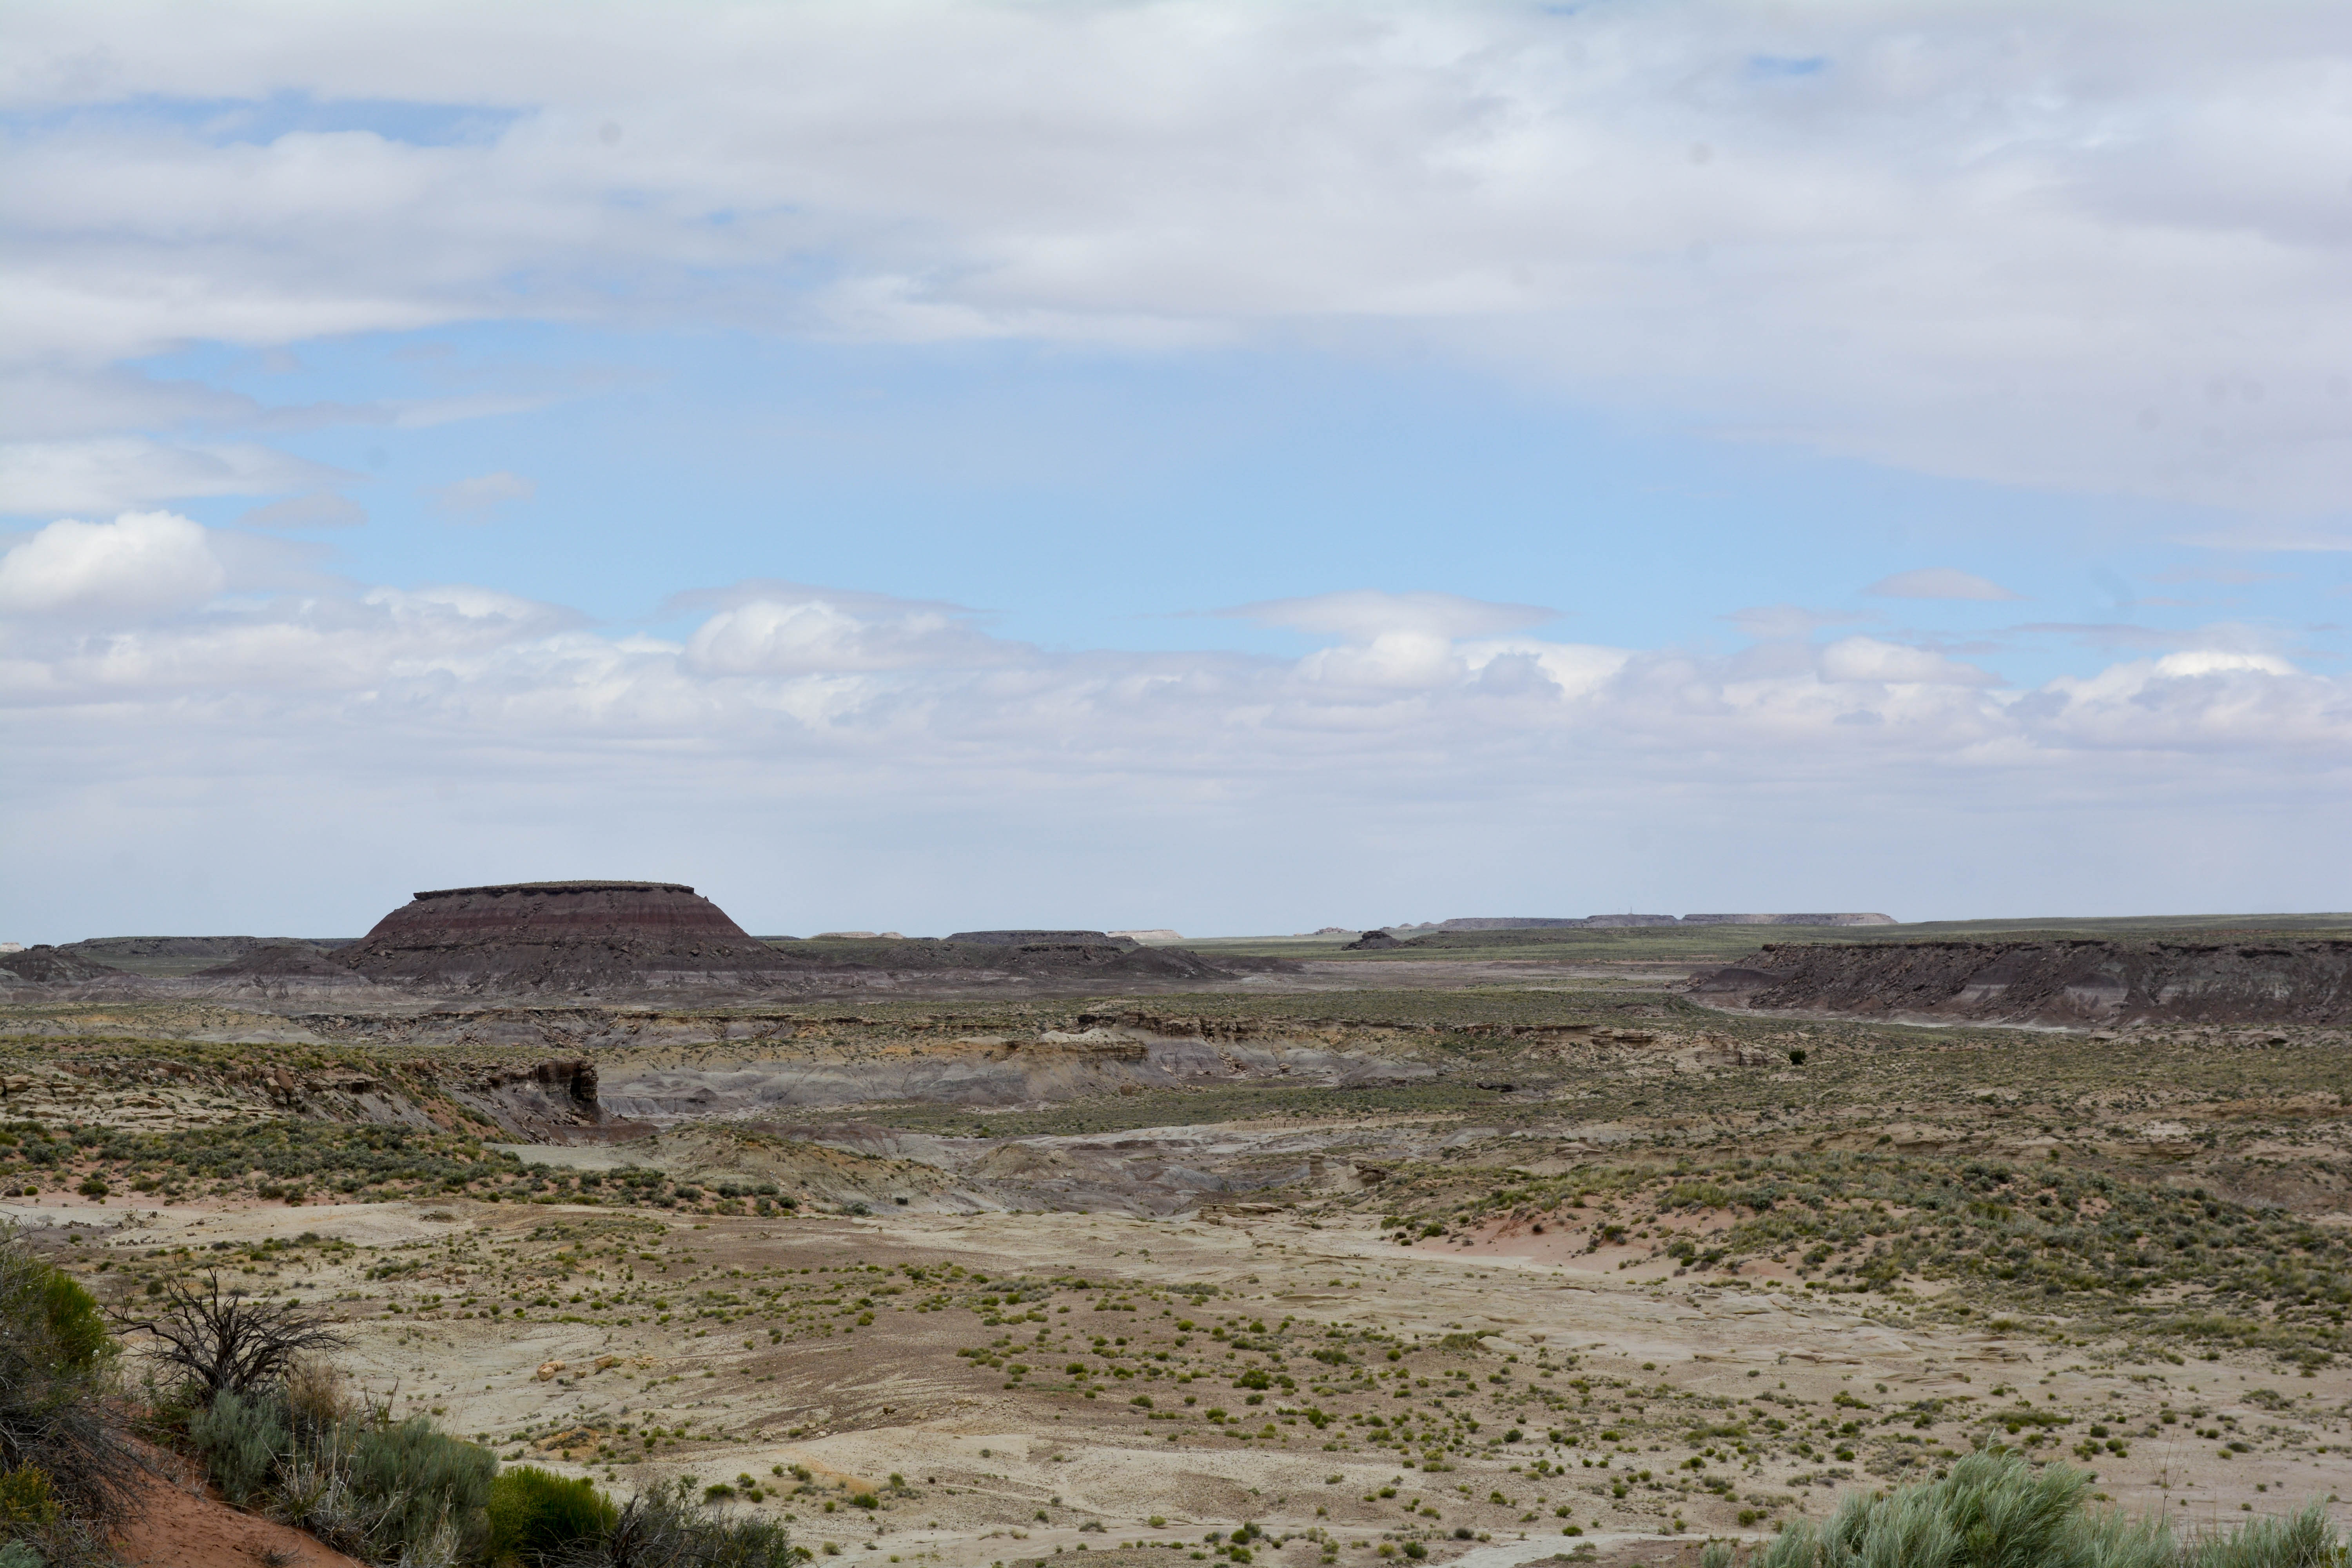
landscape, sea, coast, field, hill, valley, terrain, plain, geology, ruins, badlands, wetland, plateau, marccooper, painteddesert, petrifiedforest, route66, holbrook, arizonalandscape, ecosystem, steppe, rural area, natural environment, geographical feature